Iriga

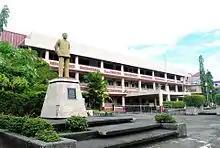
University of Saint Anthony

Iriga is the 4th largest economy in the entire Bicol region, and may soon become a major economic hub in the future.